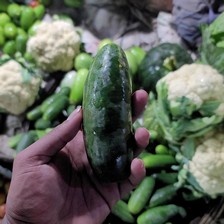
Label: cucumber